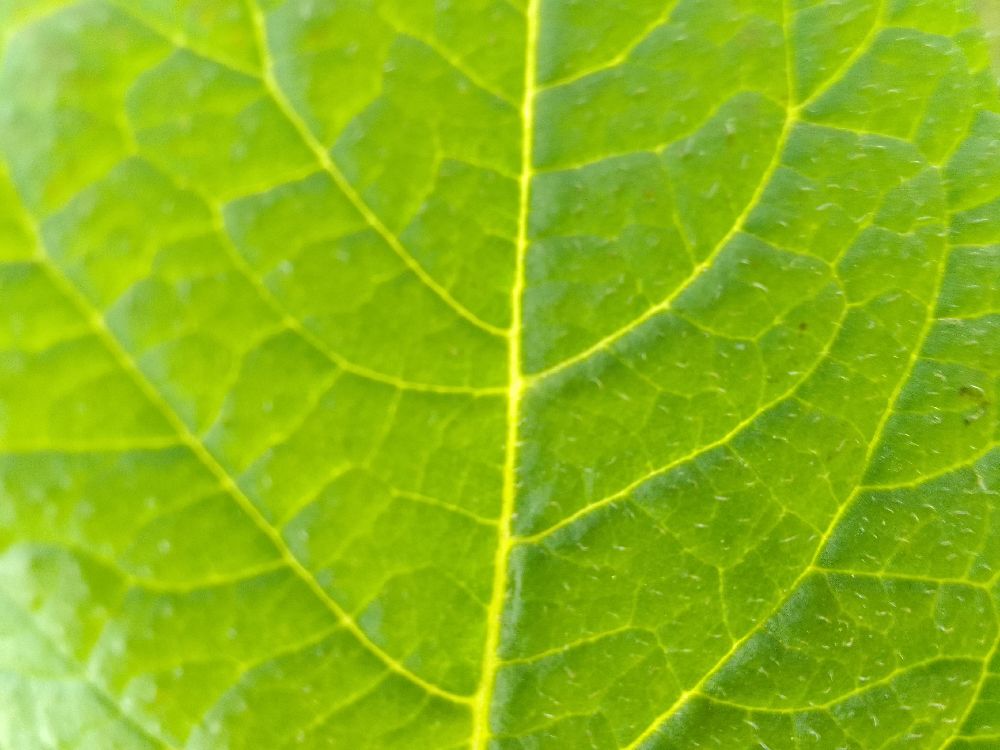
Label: Healthy